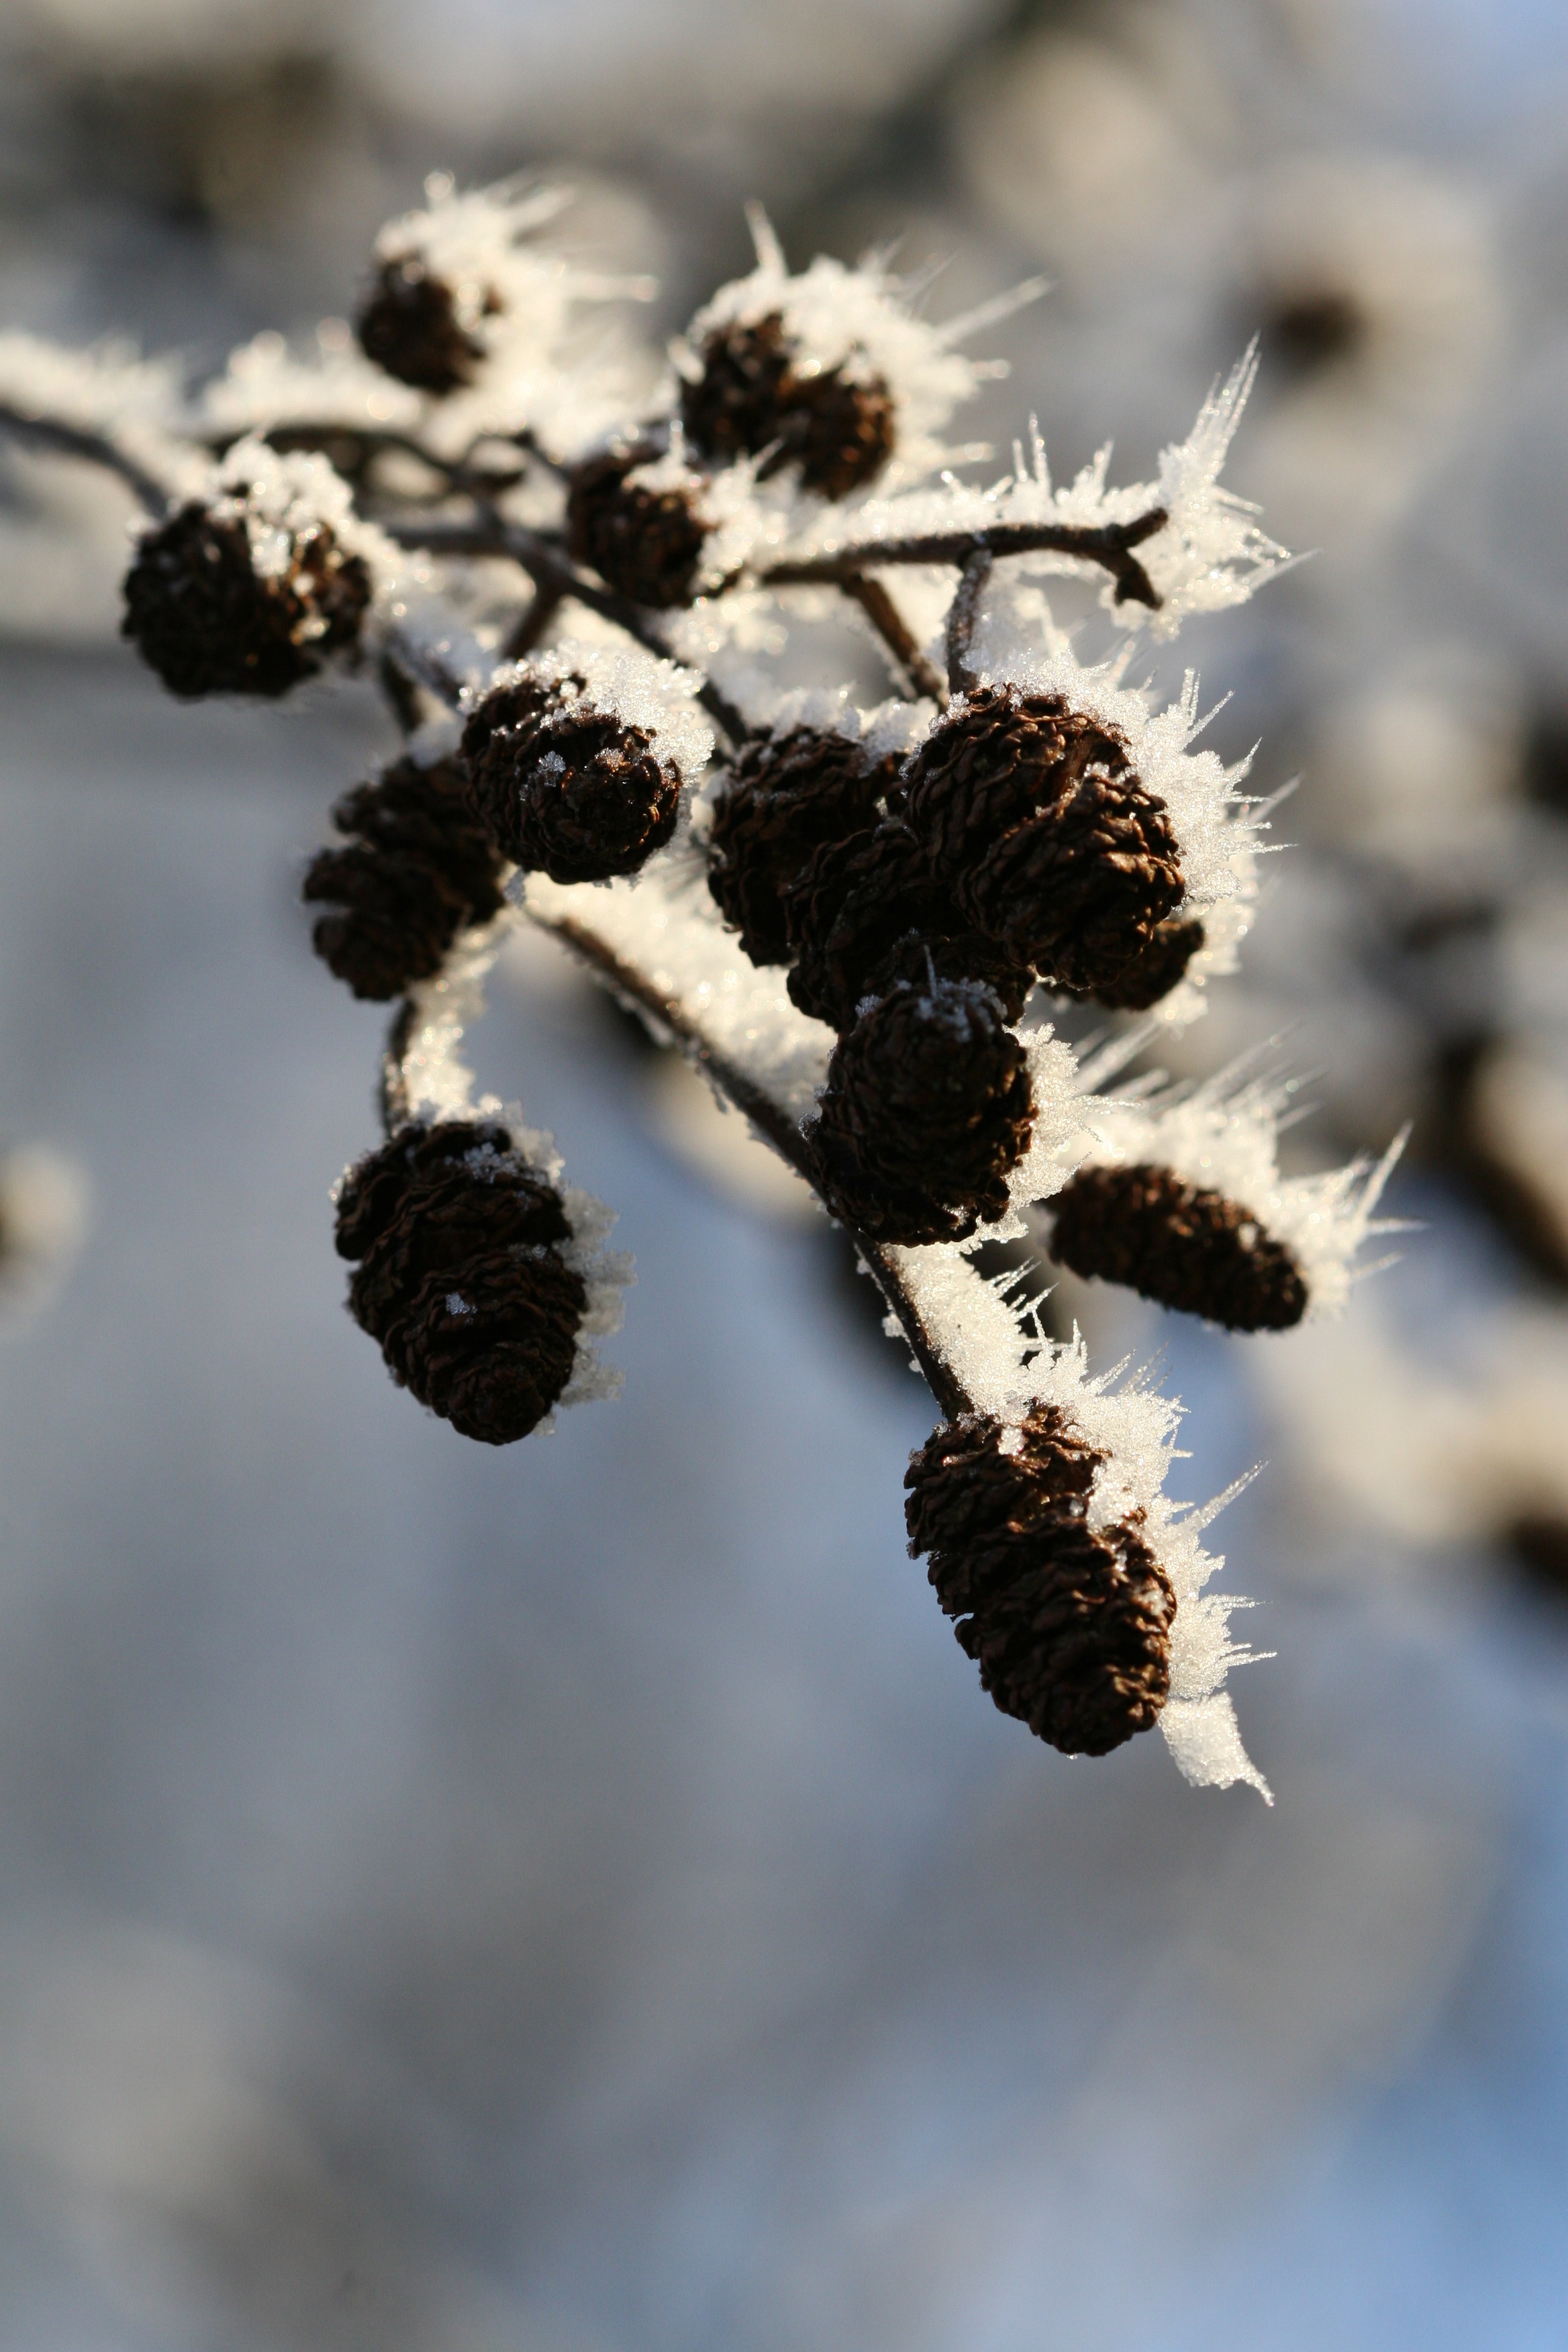
tree, nature, branch, snow, winter, plant, photography, leaf, flower, frost, spring, autumn, flora, season, twig, close up, freezing, macro photography, plant stem, woody plant